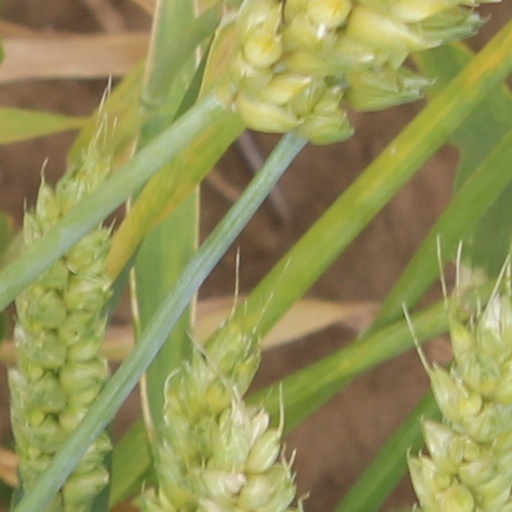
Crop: wheat